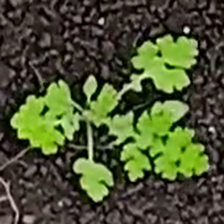
Weed species: Gajar_gavat_(Parthenium hysterophorus)